Billingsgate

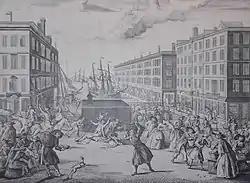
This view by Arnold van Haecken depicts Billingsgate in 1736. It captures the everyday market bustle: featuring fishwives, sailors, porters, thieves, quack-medicine men and casual strollers.

Billingsgate is one of the 25 Wards of the City of London. This small City Ward is situated on the north bank of the River Thames between London Bridge and Tower Bridge in the south-east of the Square Mile.